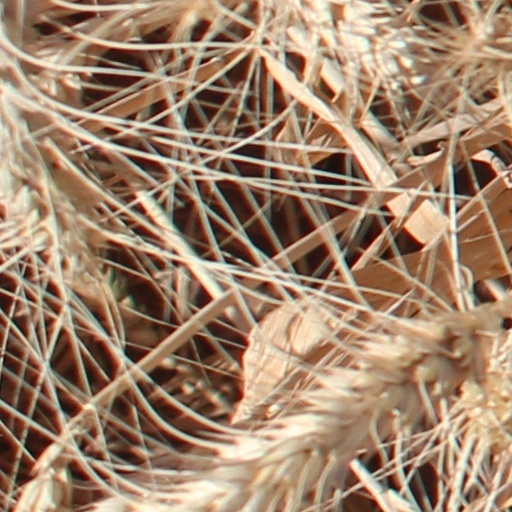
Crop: wheat